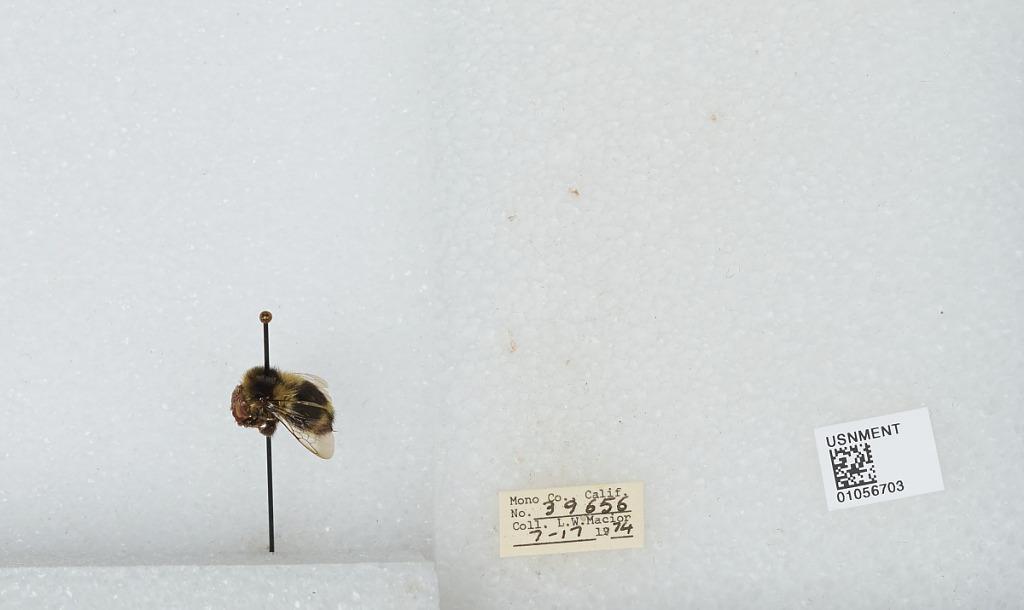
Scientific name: Bombus bifarius nearcticus
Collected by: L. Macior
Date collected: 1974-7-17
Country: United States
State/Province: California
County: Mono
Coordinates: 37.92, -118.87